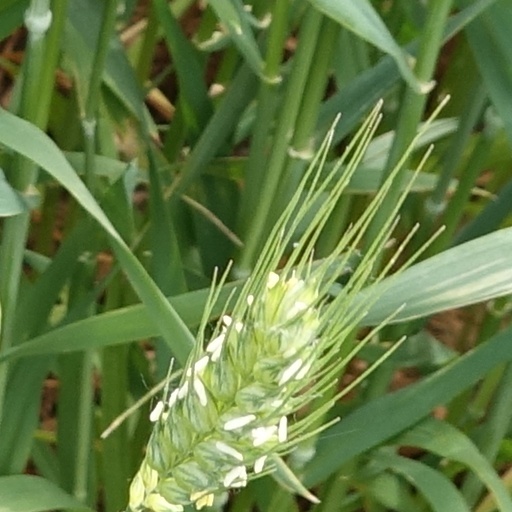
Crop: wheat